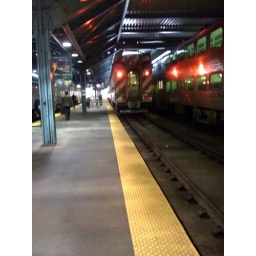
Missed the train home by 30 seconds